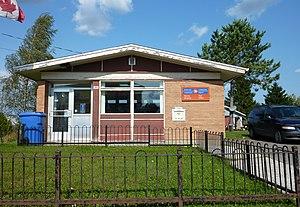
Bureau de poste de Sainte-Jeanne-d'Arc
Sainte-Jeanne-d'Arc est une municipalité de paroisse à vocation agricole de la province de Québec, située dans la municipalité régionale de comté de La Mitis, dans la région administrative du Bas-Saint-Laurent.